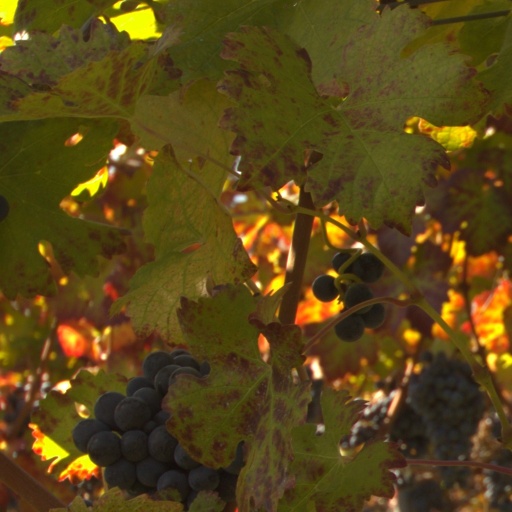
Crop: grape